The Lost Leader (poem)

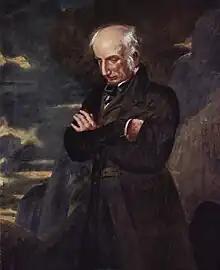
William Wordsworth, the subject of the poem. Portrait by Benjamin Robert Haydon, 1842

From an early age, Browning (b. 1812) had been an admirer of the (early) works of Wordsworth (b. 1770). As observes, Browning had sought to become "Wordsworth's radical successor", and his attitude towards Wordsworth was "a test model of a strong poet's quest for self-definition against an overbearing predecessor". The poem's lines "We that had loved him so, followed him, honoured him, / ... / Made him our pattern to live and to die!" refer to this. However, when he began to perceive Wordsworth sliding into conservative politics and the Church of England, he became increasingly disillusioned. Wordsworth in his early days had been a youthful rebel, defended Paine's "Rights of Man" and the French Revolution, and been described by Coleridge as a 'semi-atheist', and by himself as a 'patriot of the world'. However, as England went to war against France, the condition in France deteriorated, the Reign of Terror came to be, and Robespierre was executed, Wordsworth became disillusioned, and, following Southey and Coleridge, "gave up his revolutionary dreams and settled down to the life of a recluse".